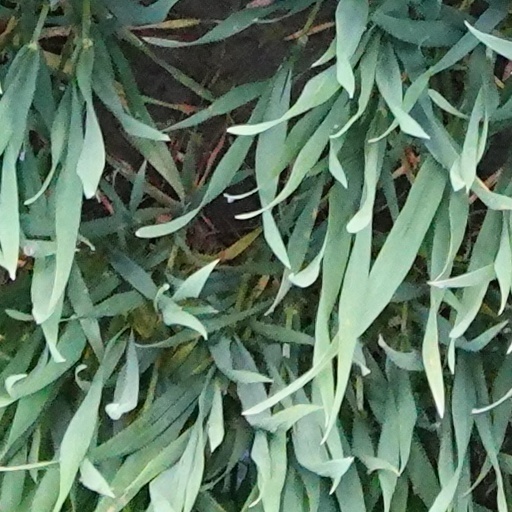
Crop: wheat